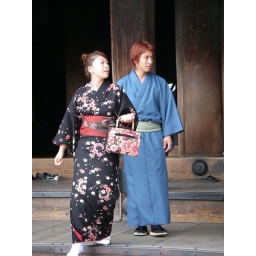
girl and boy in kimono